John McCaleb House

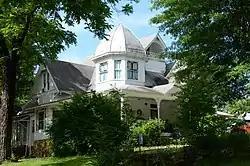

The John McCaleb House is a historic house at Main Street and Sidney Road in Evening Shade, Arkansas. It is a -story wood-frame structure with a gable roof studded with cross gables and dormers. Built c. 1900, it is an outstanding local example of Queen Anne styling, with its complex massing and roofline, projecting gable sections, a recessed attic porch, an octagonal turret, and porch with turned posts and jigsawn brackets. The interior retains significant period decoration, including woodwork and wallpaper.